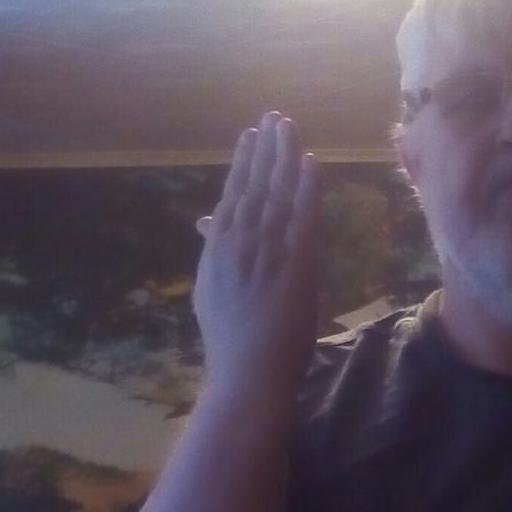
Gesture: stop_inverted